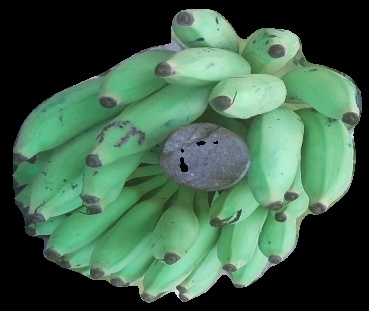
Variety: elakki-bale
Grade: grade2